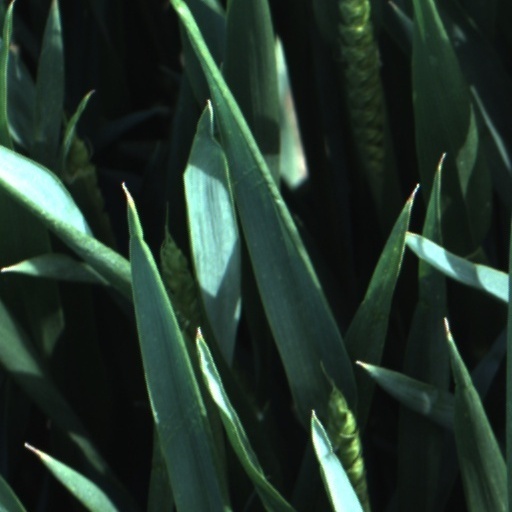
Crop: wheat